Hamm (Westf) Hauptbahnhof

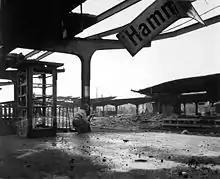
Hamm station upon capture by the United States Army, 6 April 1945

During World War II, the station was a prime target due to its strategic location and its large marshalling yard and suffered from numerous air attacks. Most of these were carried out by the British RAF Bomber Command. Over 80% of Hamm lay in ruins after the war, and the station was no exception. Passenger services resumed on 18 June 1945 on the line to Dortmund and Duisburg, and on 20 June that year on the lines to Bielefeld, Münster and Soest.